Rockhampton City, Queensland

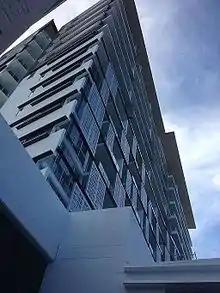
Empire Rockhampton

In May 1864, architect Joseph Douglass called for tenders to erect a Wesleyan Methodist church made from wood. The Rockhampton Wesleyan Church opened on Sunday 28 August 1864. It was in Kent Street. In November 1880, it was agreed that a new "central and substantial" church would be erected at an expected cost of £650, which would be funded in part by the sale of the Kent Street church and the Allenstown Wesleyan church. In January 1881, tenders were called to erect a new Wesleyan church at 300 Campbell Street. The new church was opened on Sunday 24 July 1881 by Reverend George Woolnough, President of the Wesleyan Conference. The building was in floor area and up to high and could seat about 300 people. The architect was Sydney Williams. The Allenstown Wesleyan church building was relocated to the rear of the new church at Campbell Street where it was used as a vestry and Sunday school. In 1959, the current brick church was built on the site of the 1881 church, becoming the Campbell Street Uniting Church (as a consequence of the 1977 amalgamation that created the Uniting Church in Australia.